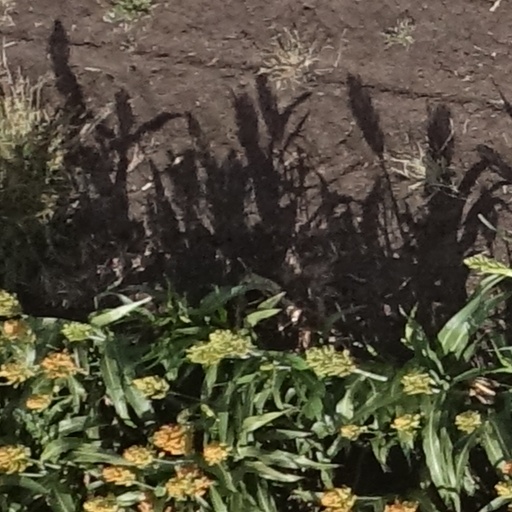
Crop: sorghum